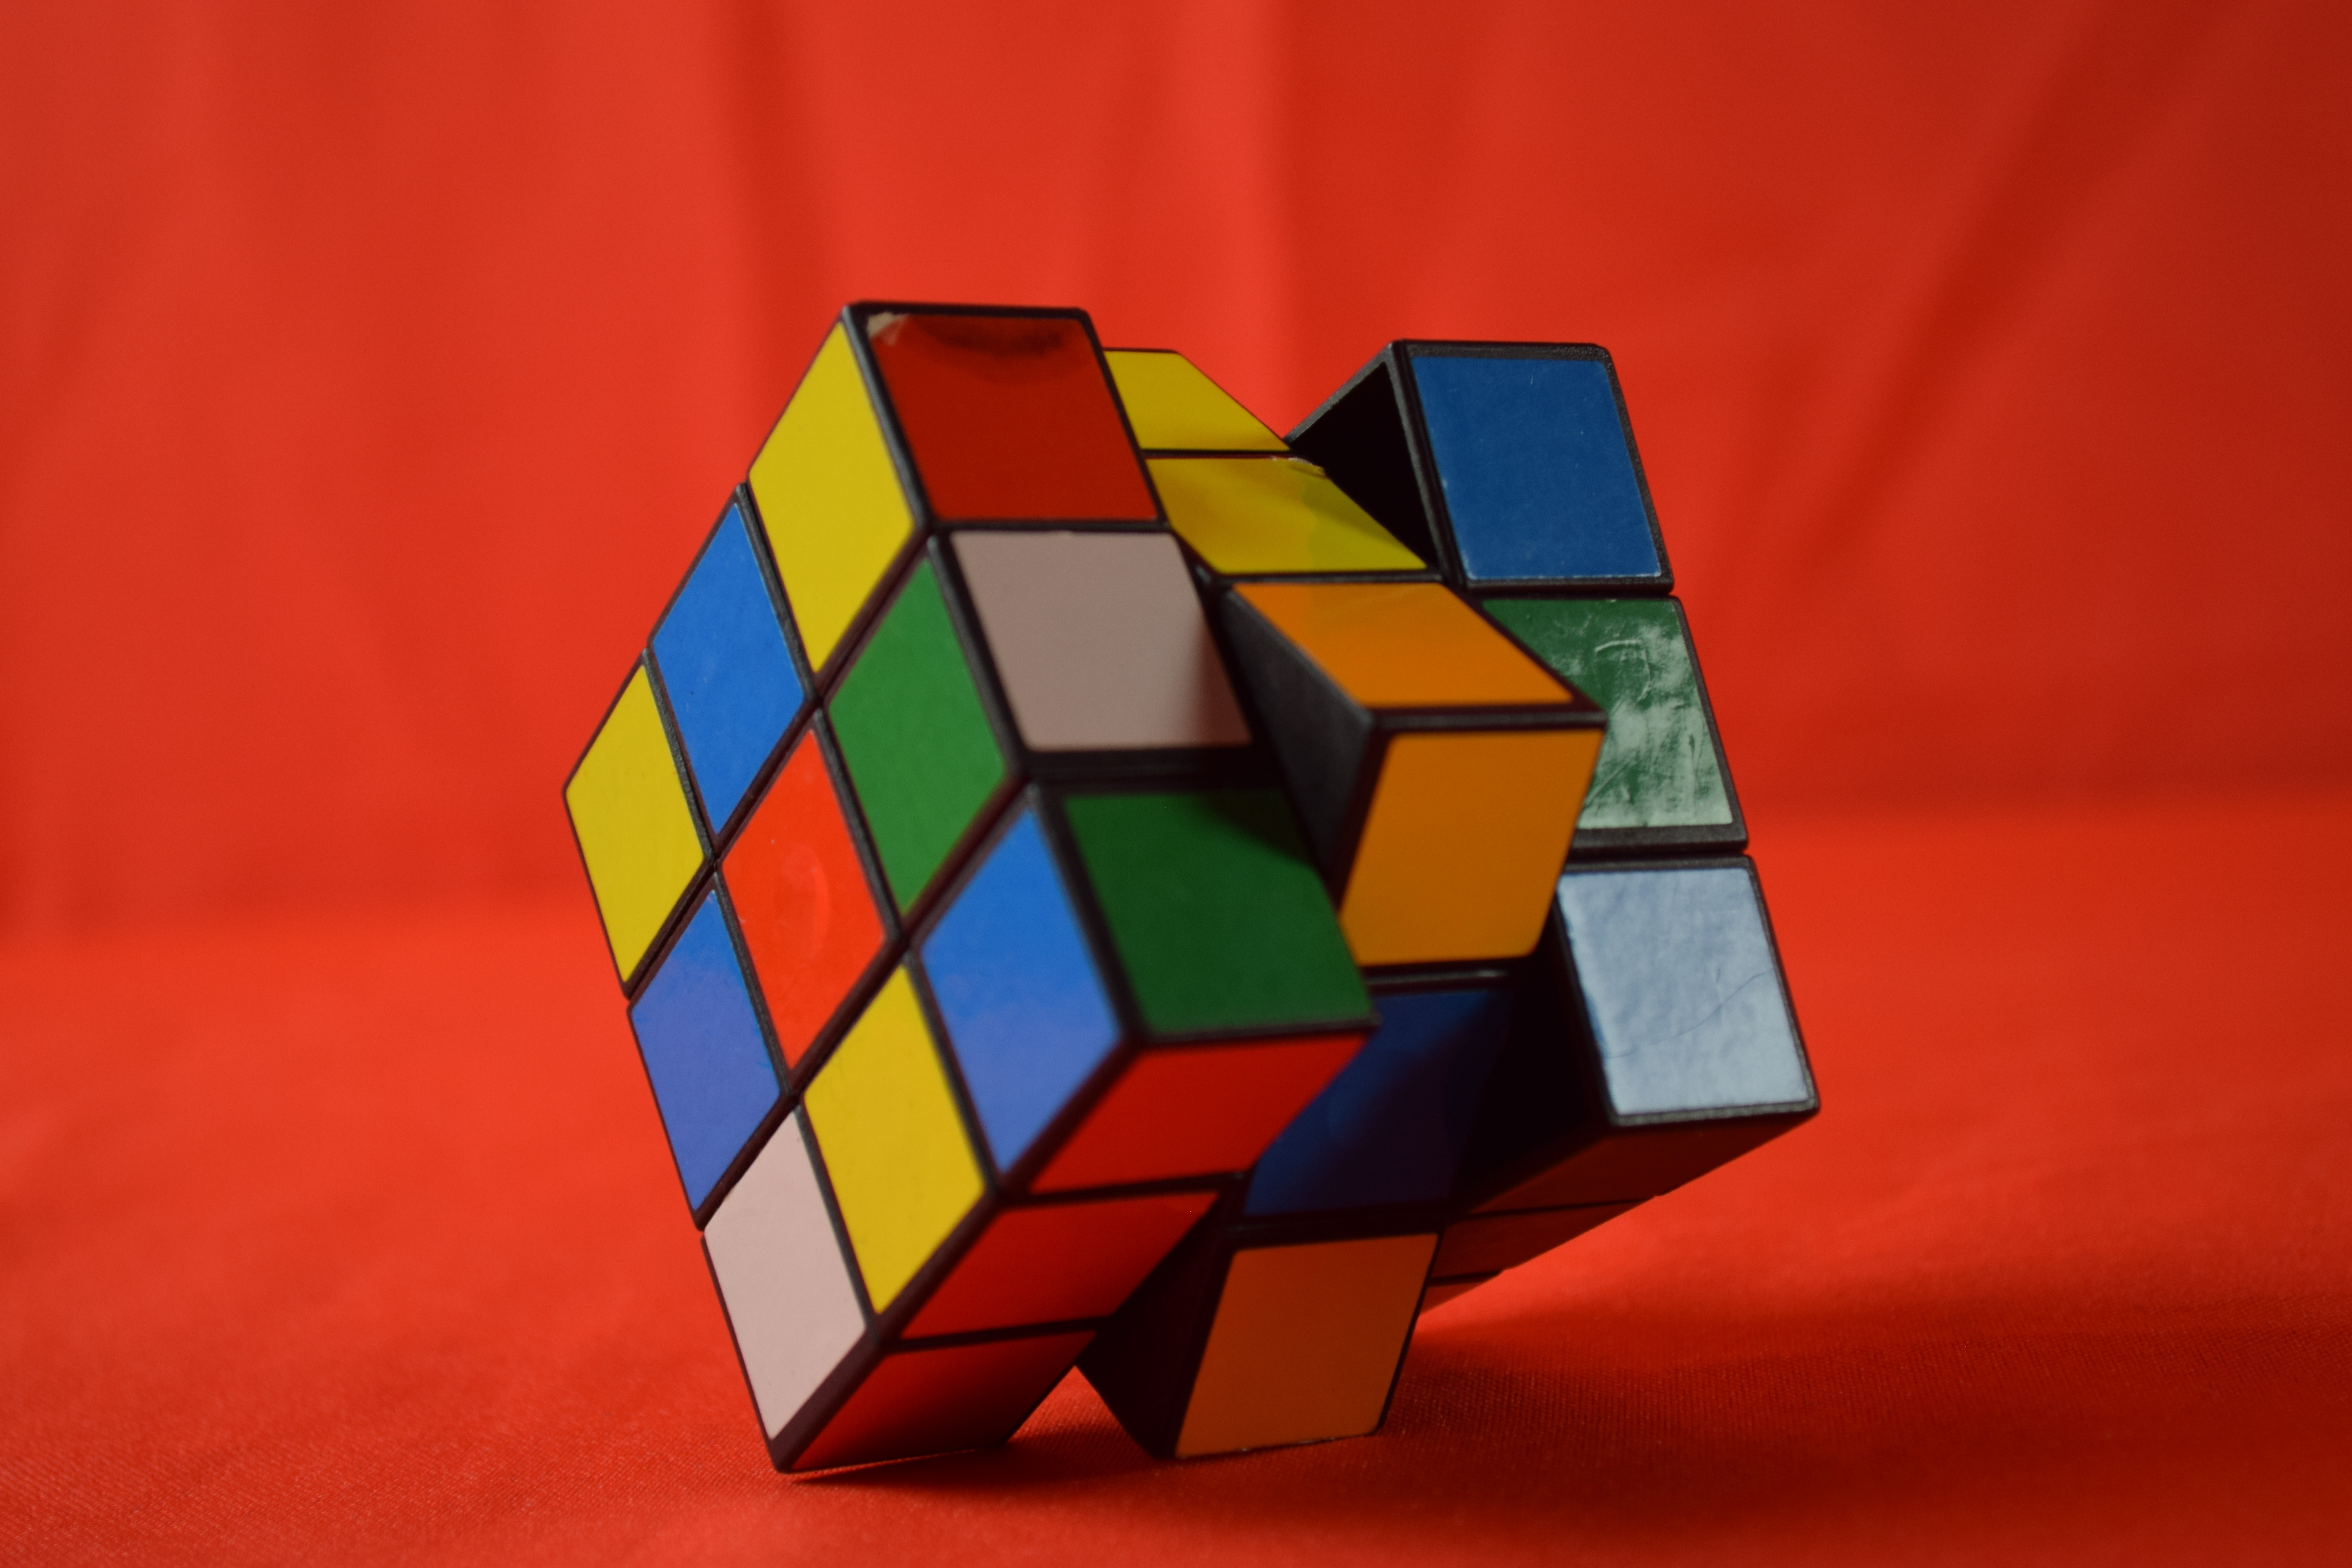
red, color, toy, symmetry, cube, rubik's cube, rubik cube, mechanical puzzle, ingenious